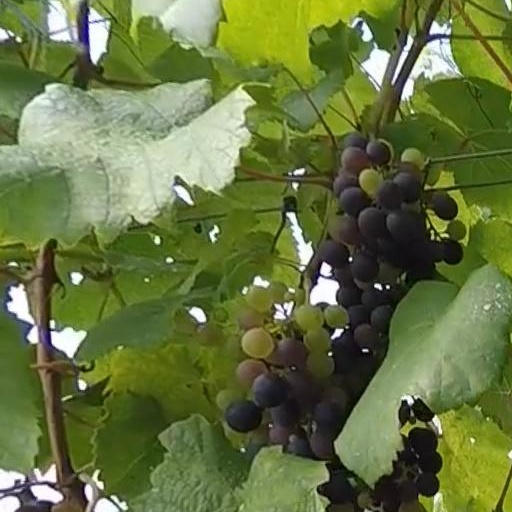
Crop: grape